Chemical warfare

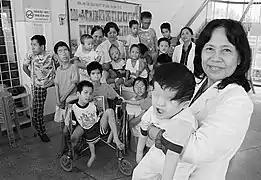
Disabled children in Vietnam, most of them impacted by Agent Orange, 2004

Aerodynamic dissemination is the non-explosive delivery of a chemical agent from an aircraft, allowing aerodynamic stress to disseminate the agent. This technique is the most recent major development in chemical agent dissemination, originating in the mid-1960s.